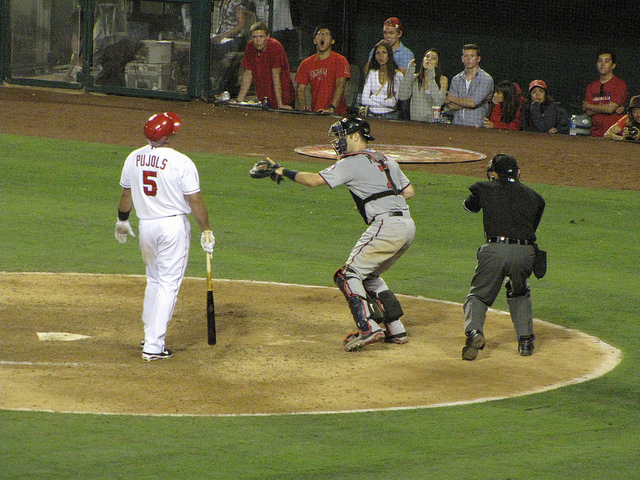
user: Given an image and a question. Answer the question in a short answer. Question: If five hits the ball hard enough that no one catches it and then runs through all the bases then that is called a what? Short Answer:
assistant: home run